Armillaria gallica

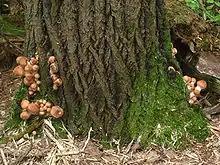
Several clusters of light brown mushrooms growing in moss on the base of a large tree.

"Armillaria gallica" can normally be found on the ground, but sometimes on stumps and logs. Mushrooms that appear to be terrestrial are attached to plant roots underneath the surface. It is widely distributed and has been collected in North America, Europe, and Asia (China, Iran, and Japan). The species has also been found in the Western Cape Province of South Africa, where it is thought to have been introduced from potted plants imported from Europe during the early colonization of Cape Town. In Scandinavia, it is absent in areas with very cold climates, like Finland or Norway, but it is found in southern Sweden. It is thought to be the most prevalent low altitude species of "Armillaria" in Great Britain and France. The upper limits of its altitude vary by region. In the French Massif Central, it is found up to , while in Bavaria, which has a more continental climate, the upper limit of distribution reaches . In Serbian forests, it is the most common "Armillaria" between elevations of . Field studies suggest that "A. gallica" prefers sites that are low in organic matter and have high soil pHs.